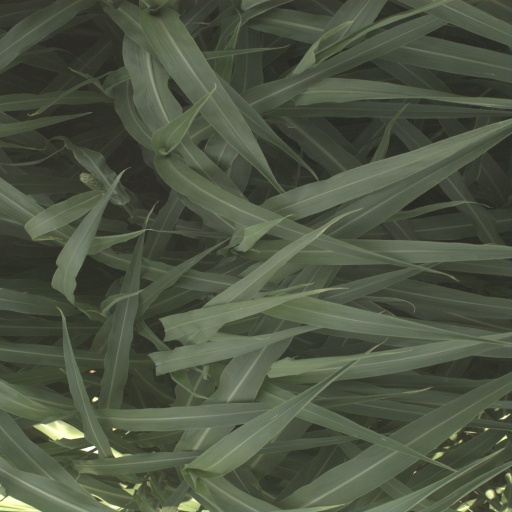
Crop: sorghum